Open source in Kosovo

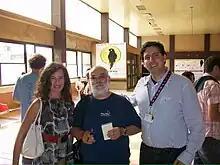
James Michael DuPont (right) and Giuseppe Maxia

FLOSS Kosovo (FLOSSK) is a non-governmental organization that was established in March 2009 to promote FOSS software. This initiative was undertaken by James Michael DuPont in association with volunteers from Kosovo. In August of that year in the Faculty of Electrical and Computer Engineering, the first conference of this organization was held. The conference became an annual event that became the biggest conference in the region; it was called "Software Freedom Kosovo 2009".